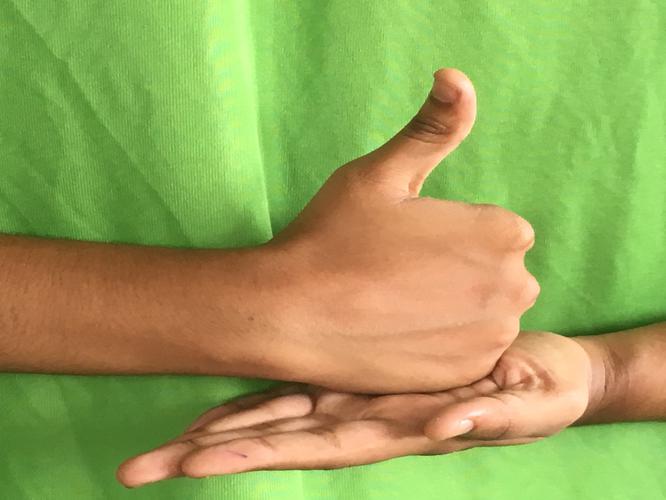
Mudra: Shivalinga
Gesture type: double_hand